Iron law of prohibition

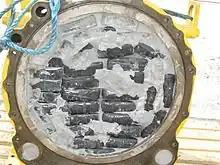
£8.25 million worth of cocaine hidden inside a machinery shipment.

The iron law of prohibition is a term coined by Richard Cowan in 1986 which posits that as law enforcement becomes more intense, the potency of prohibited substances increases. Cowan put it this way: "the harder the enforcement, the harder the drugs."